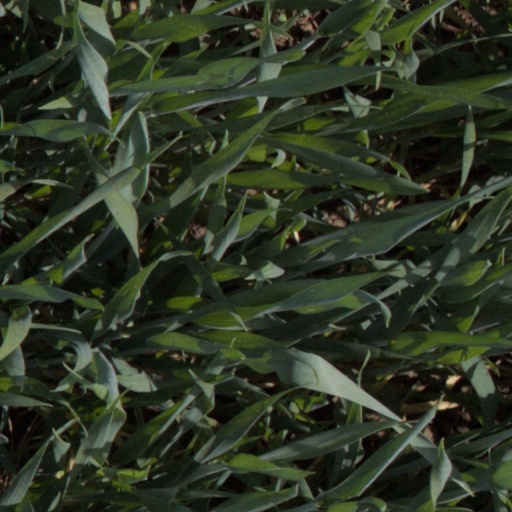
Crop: wheat